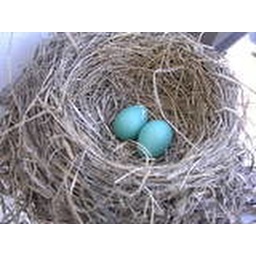
I found this birds nest on my porch railing..2 blue robin eggs inside.. ~taken by Aimee Coles 2008~